Mountain Lake Park Historic District

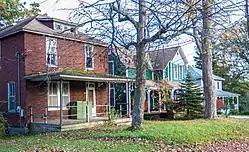
Some of the homes along H Street

Mountain Lake Park Historic District is a national historic district in Mountain Lake Park, Garrett County, Maryland. It consists of a group of 145 buildings lying within the town, which was launched in the 1880s as a summer resort and important as a center of the Chautauqua movement in Maryland. The district still includes many of the houses built by summer residents of town in the late 19th and early 20th centuries, built in various interpretations of the "Country Gothic" or Rural Queen Anne styles. Also within the district are several of the educational and recreational buildings constructed by the Mountain Lake Park Association, the Methodist-led group which owned and managed the town for many years after its founding in 1881.